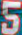
Number: 5